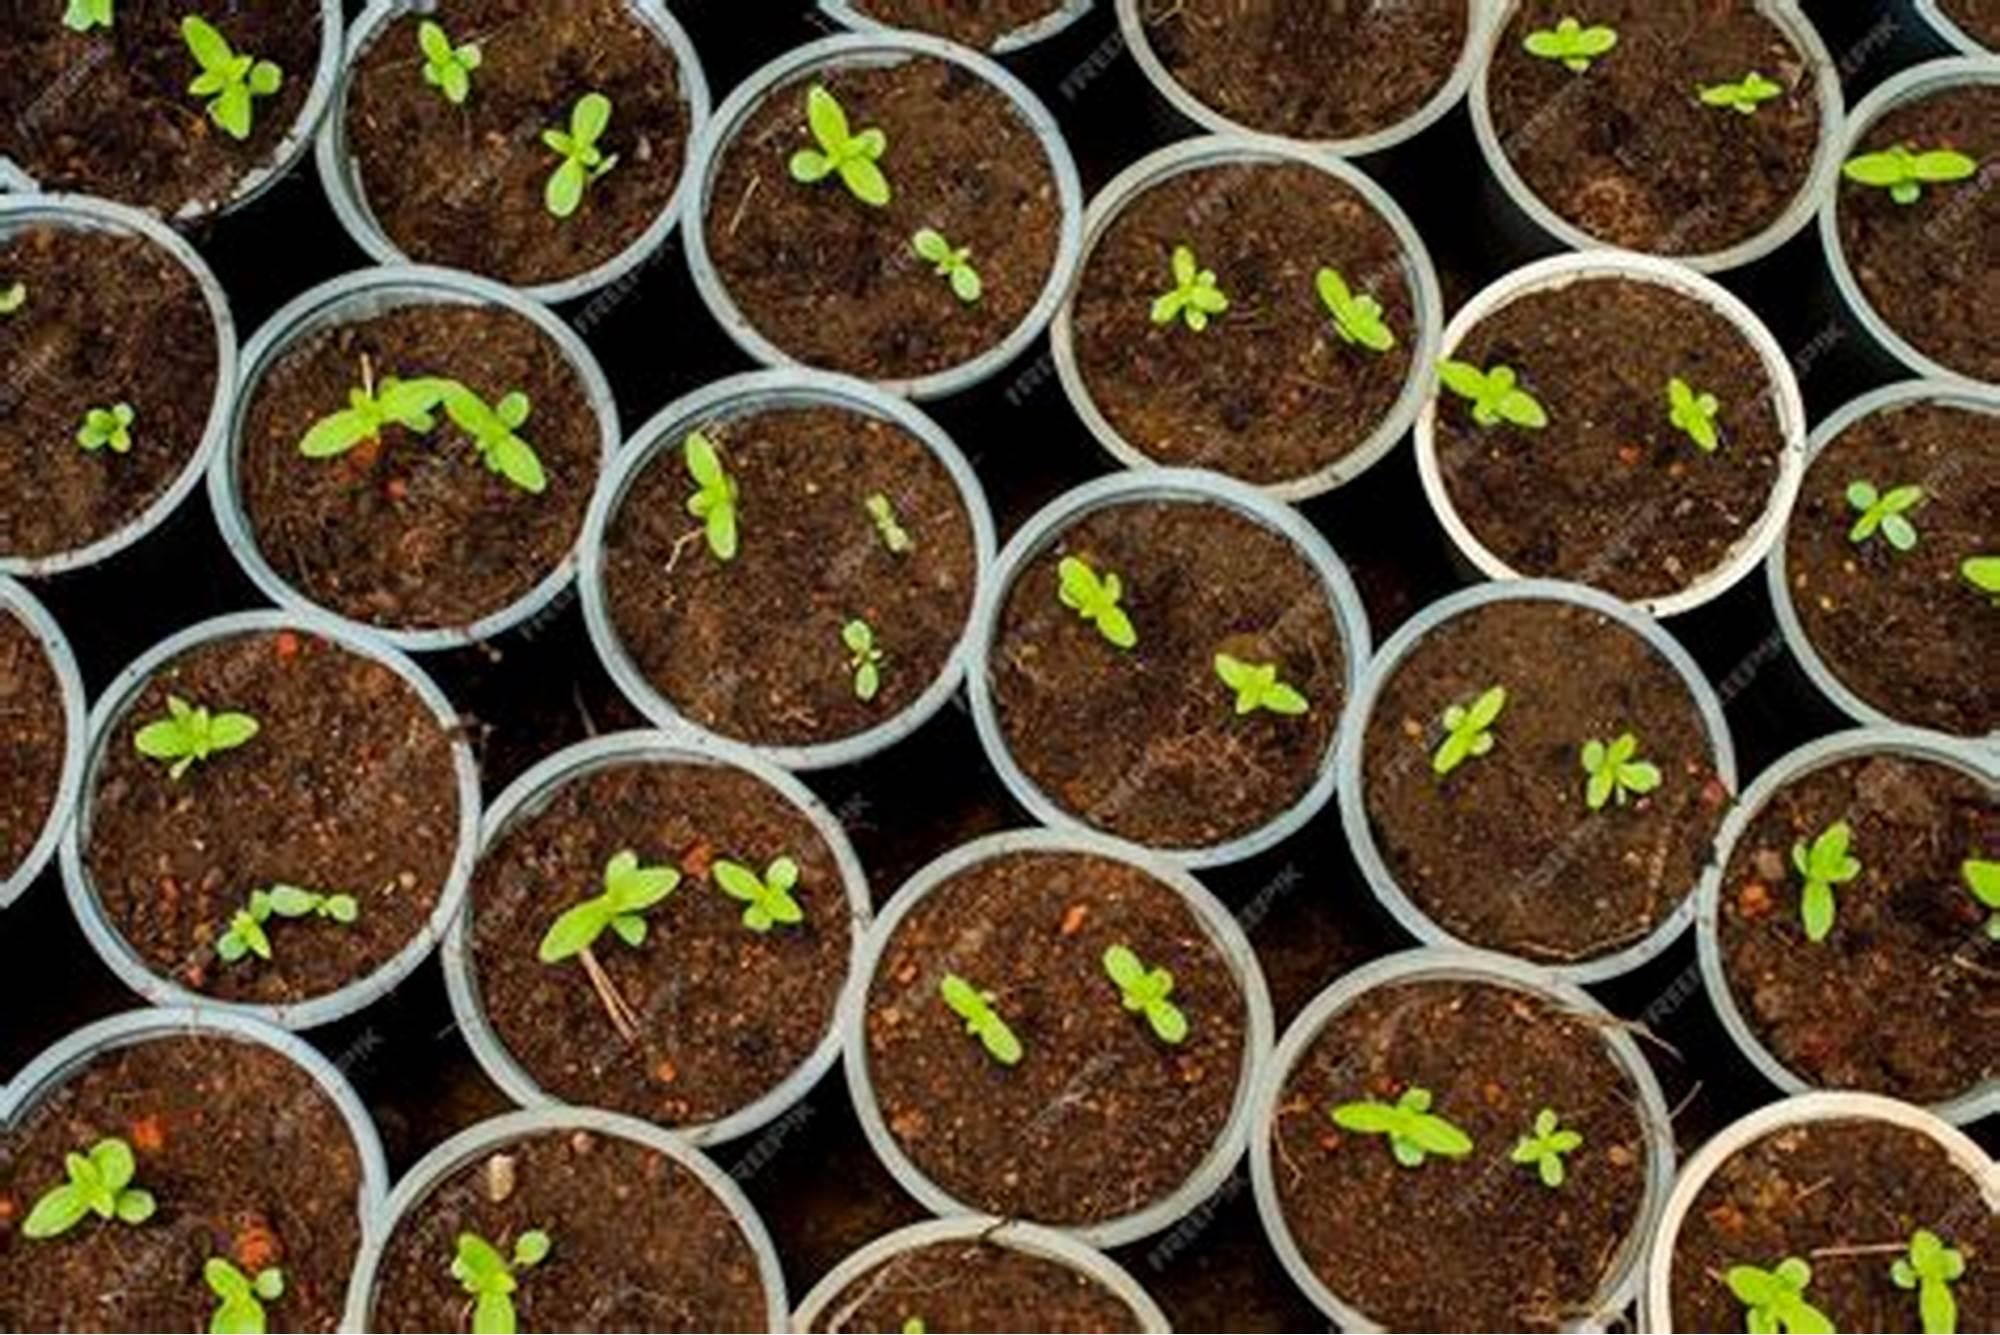
Mbegu zimeoteshwa kwenye makopo tofauti. Kila kopo lina mbegu mbili, zote zina rangi ya kijani, tayari kwa ajili ya kwenda kupandwa sehemu nyingine. Uoteshaji wa aina hii hurahisisha ukuaji, kwani mchanga, mbolea na maji huwekwa kwenye mbegu hizo.